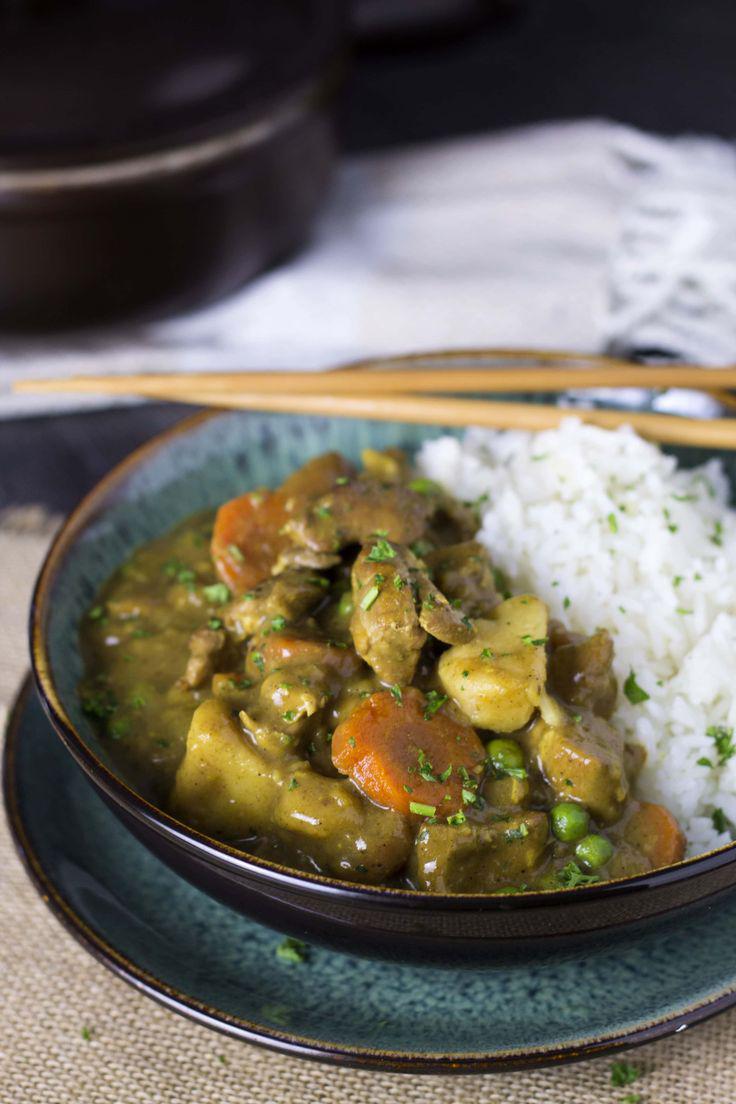
this recipe for dish is a healthier take on food .
Relation: Story